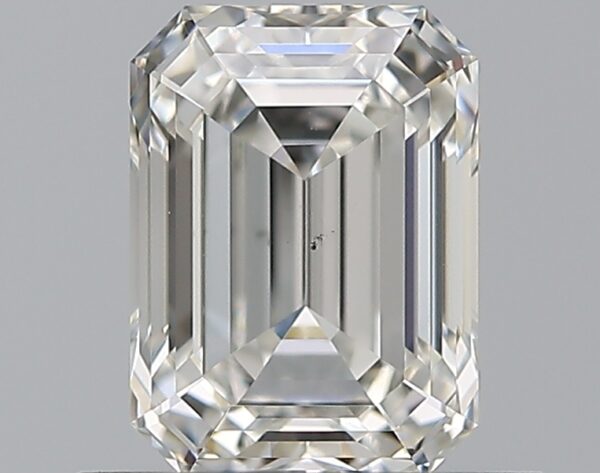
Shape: emerald
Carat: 0.73
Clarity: VS2
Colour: G
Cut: EX
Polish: EX
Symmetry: VG
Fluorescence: N
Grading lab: GIA
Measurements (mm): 5.89 x 4.33 x 2.93